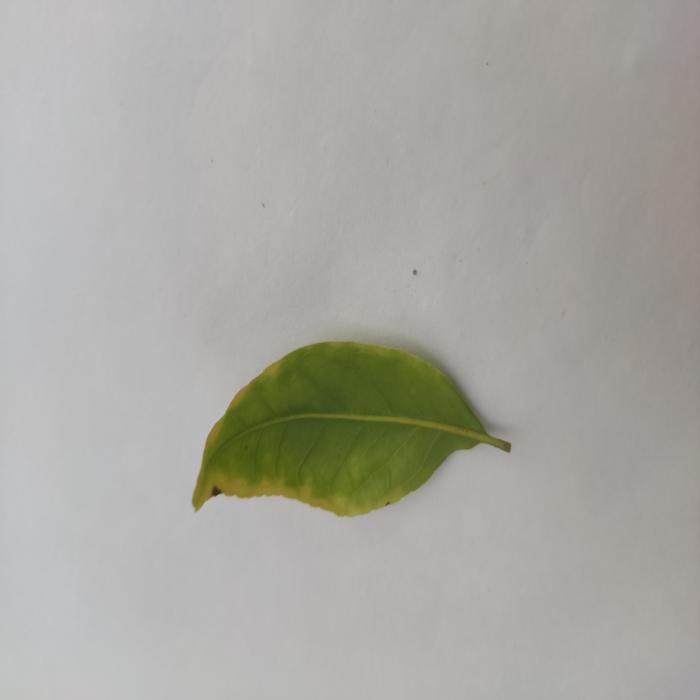
Crop: Aegle Marmelos
Leaf condition: Cercospora_Leaf